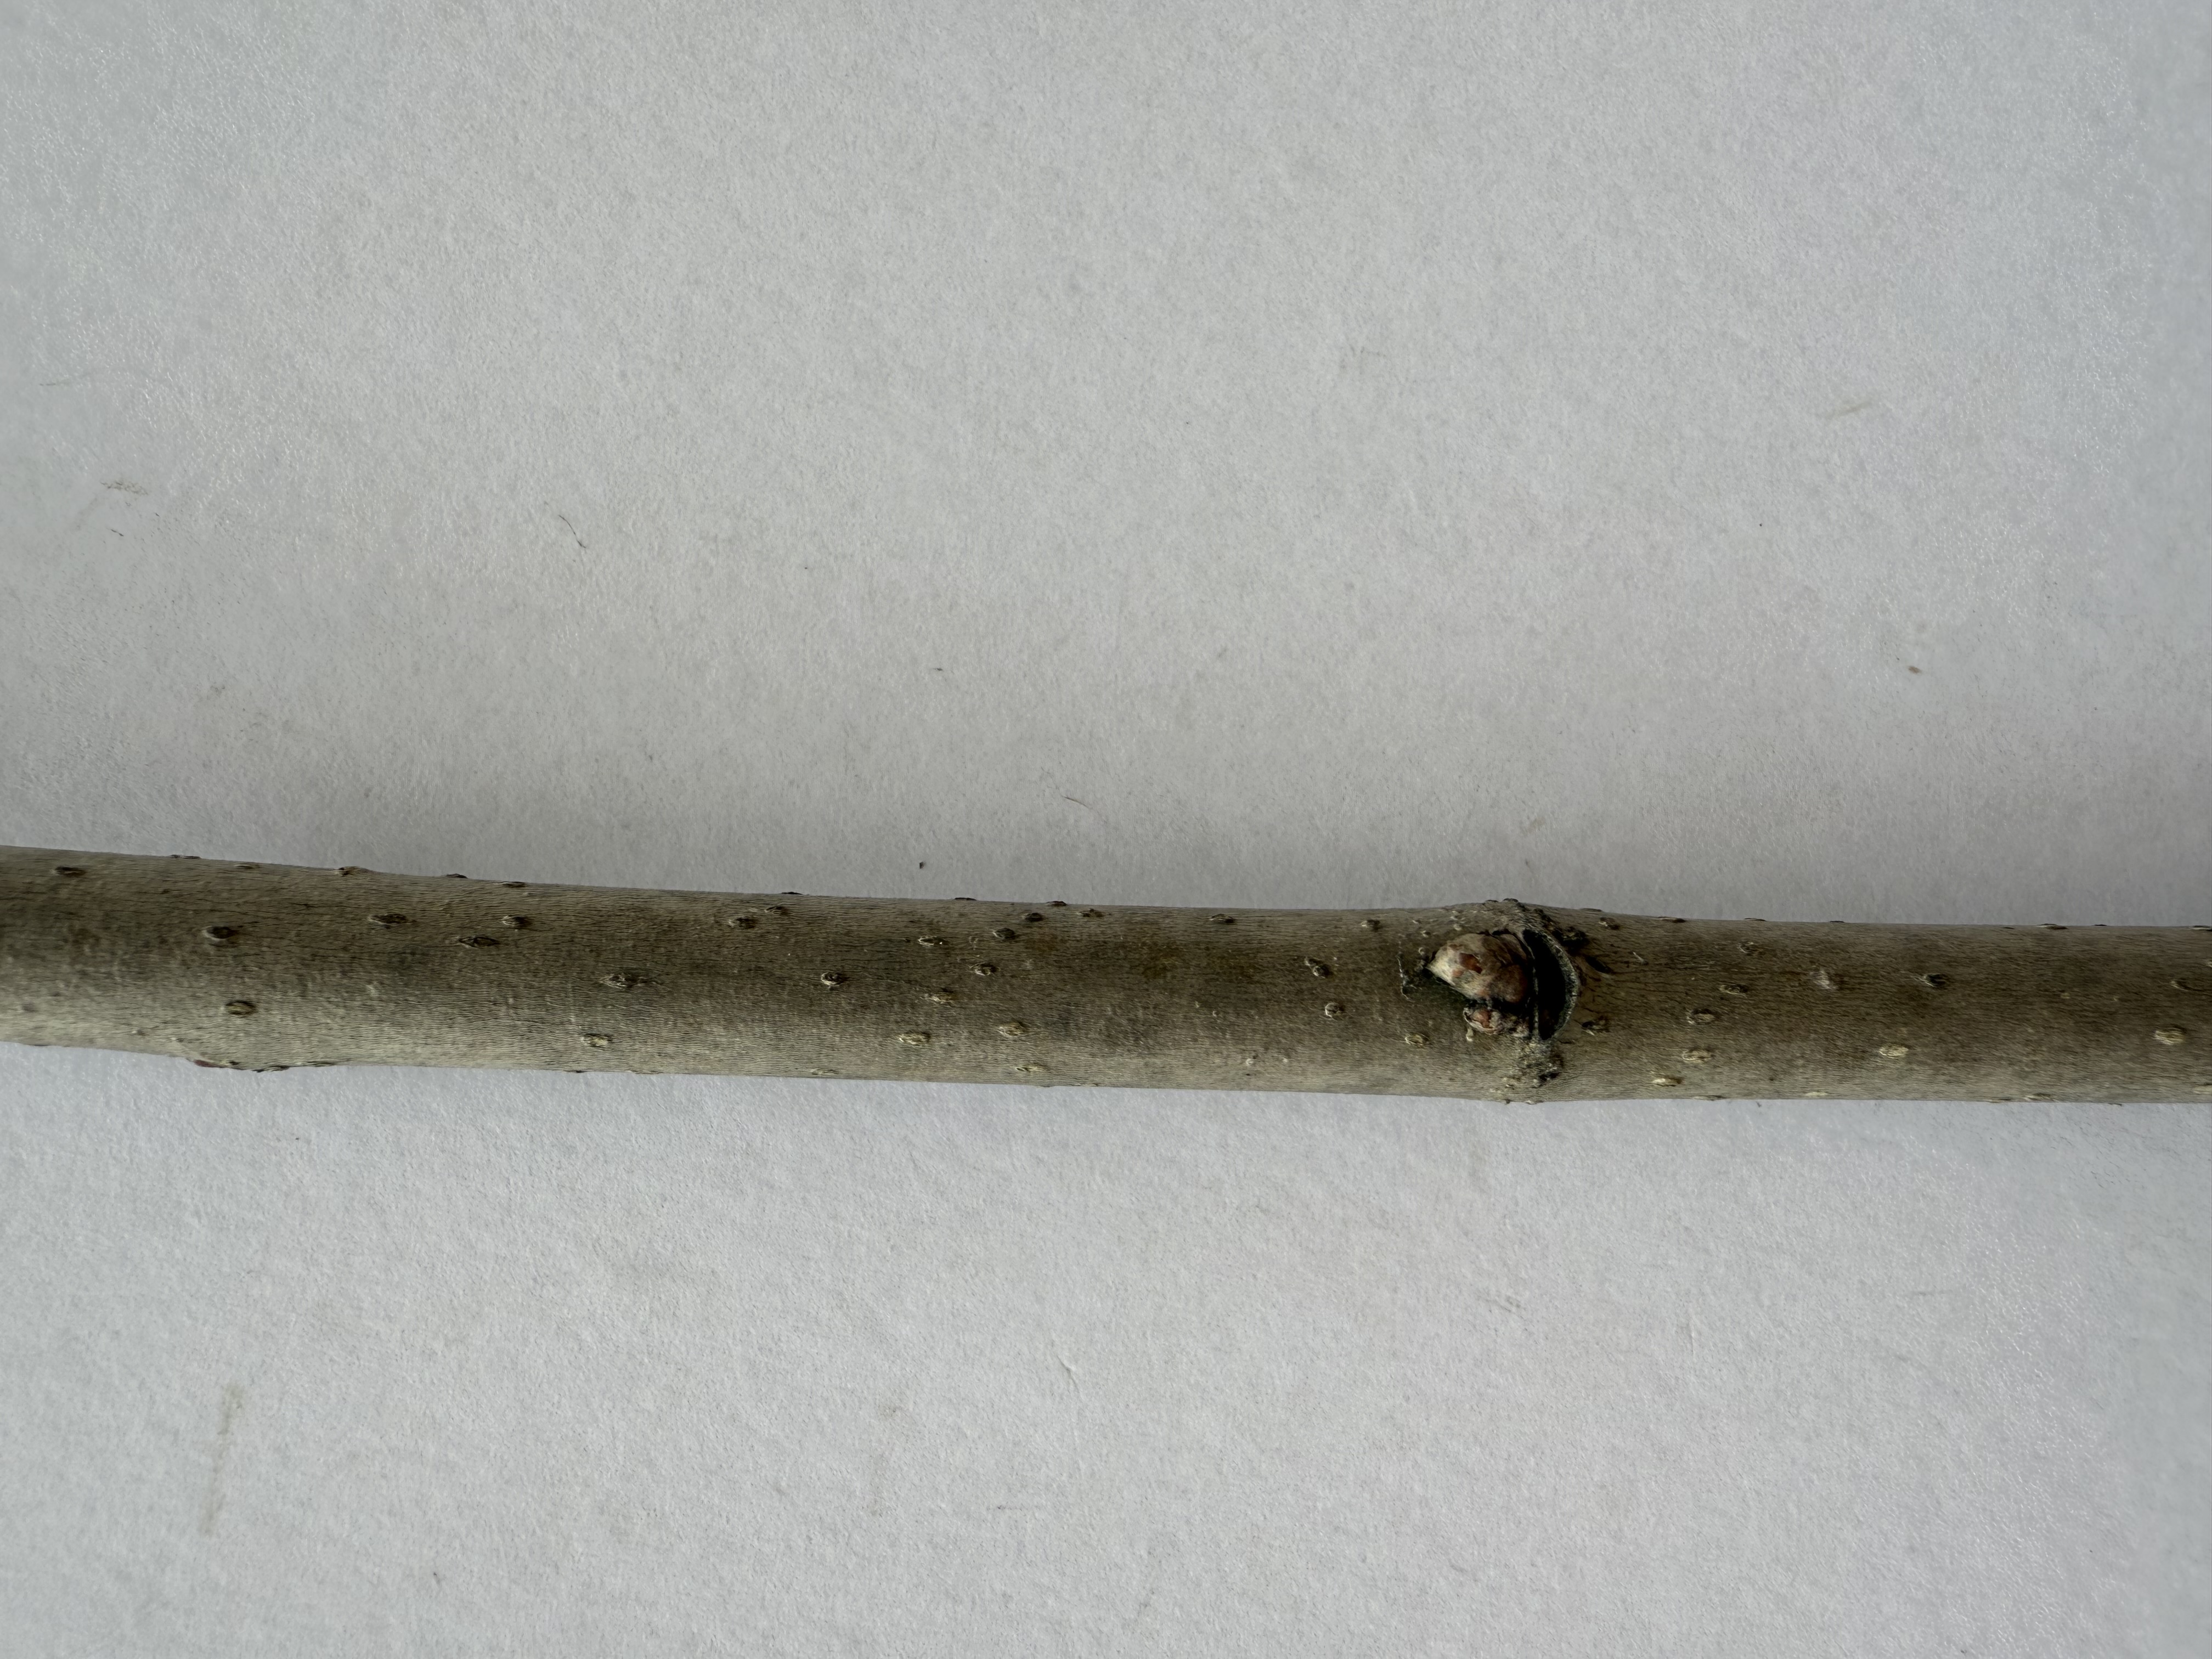
Variety: White Mulberry